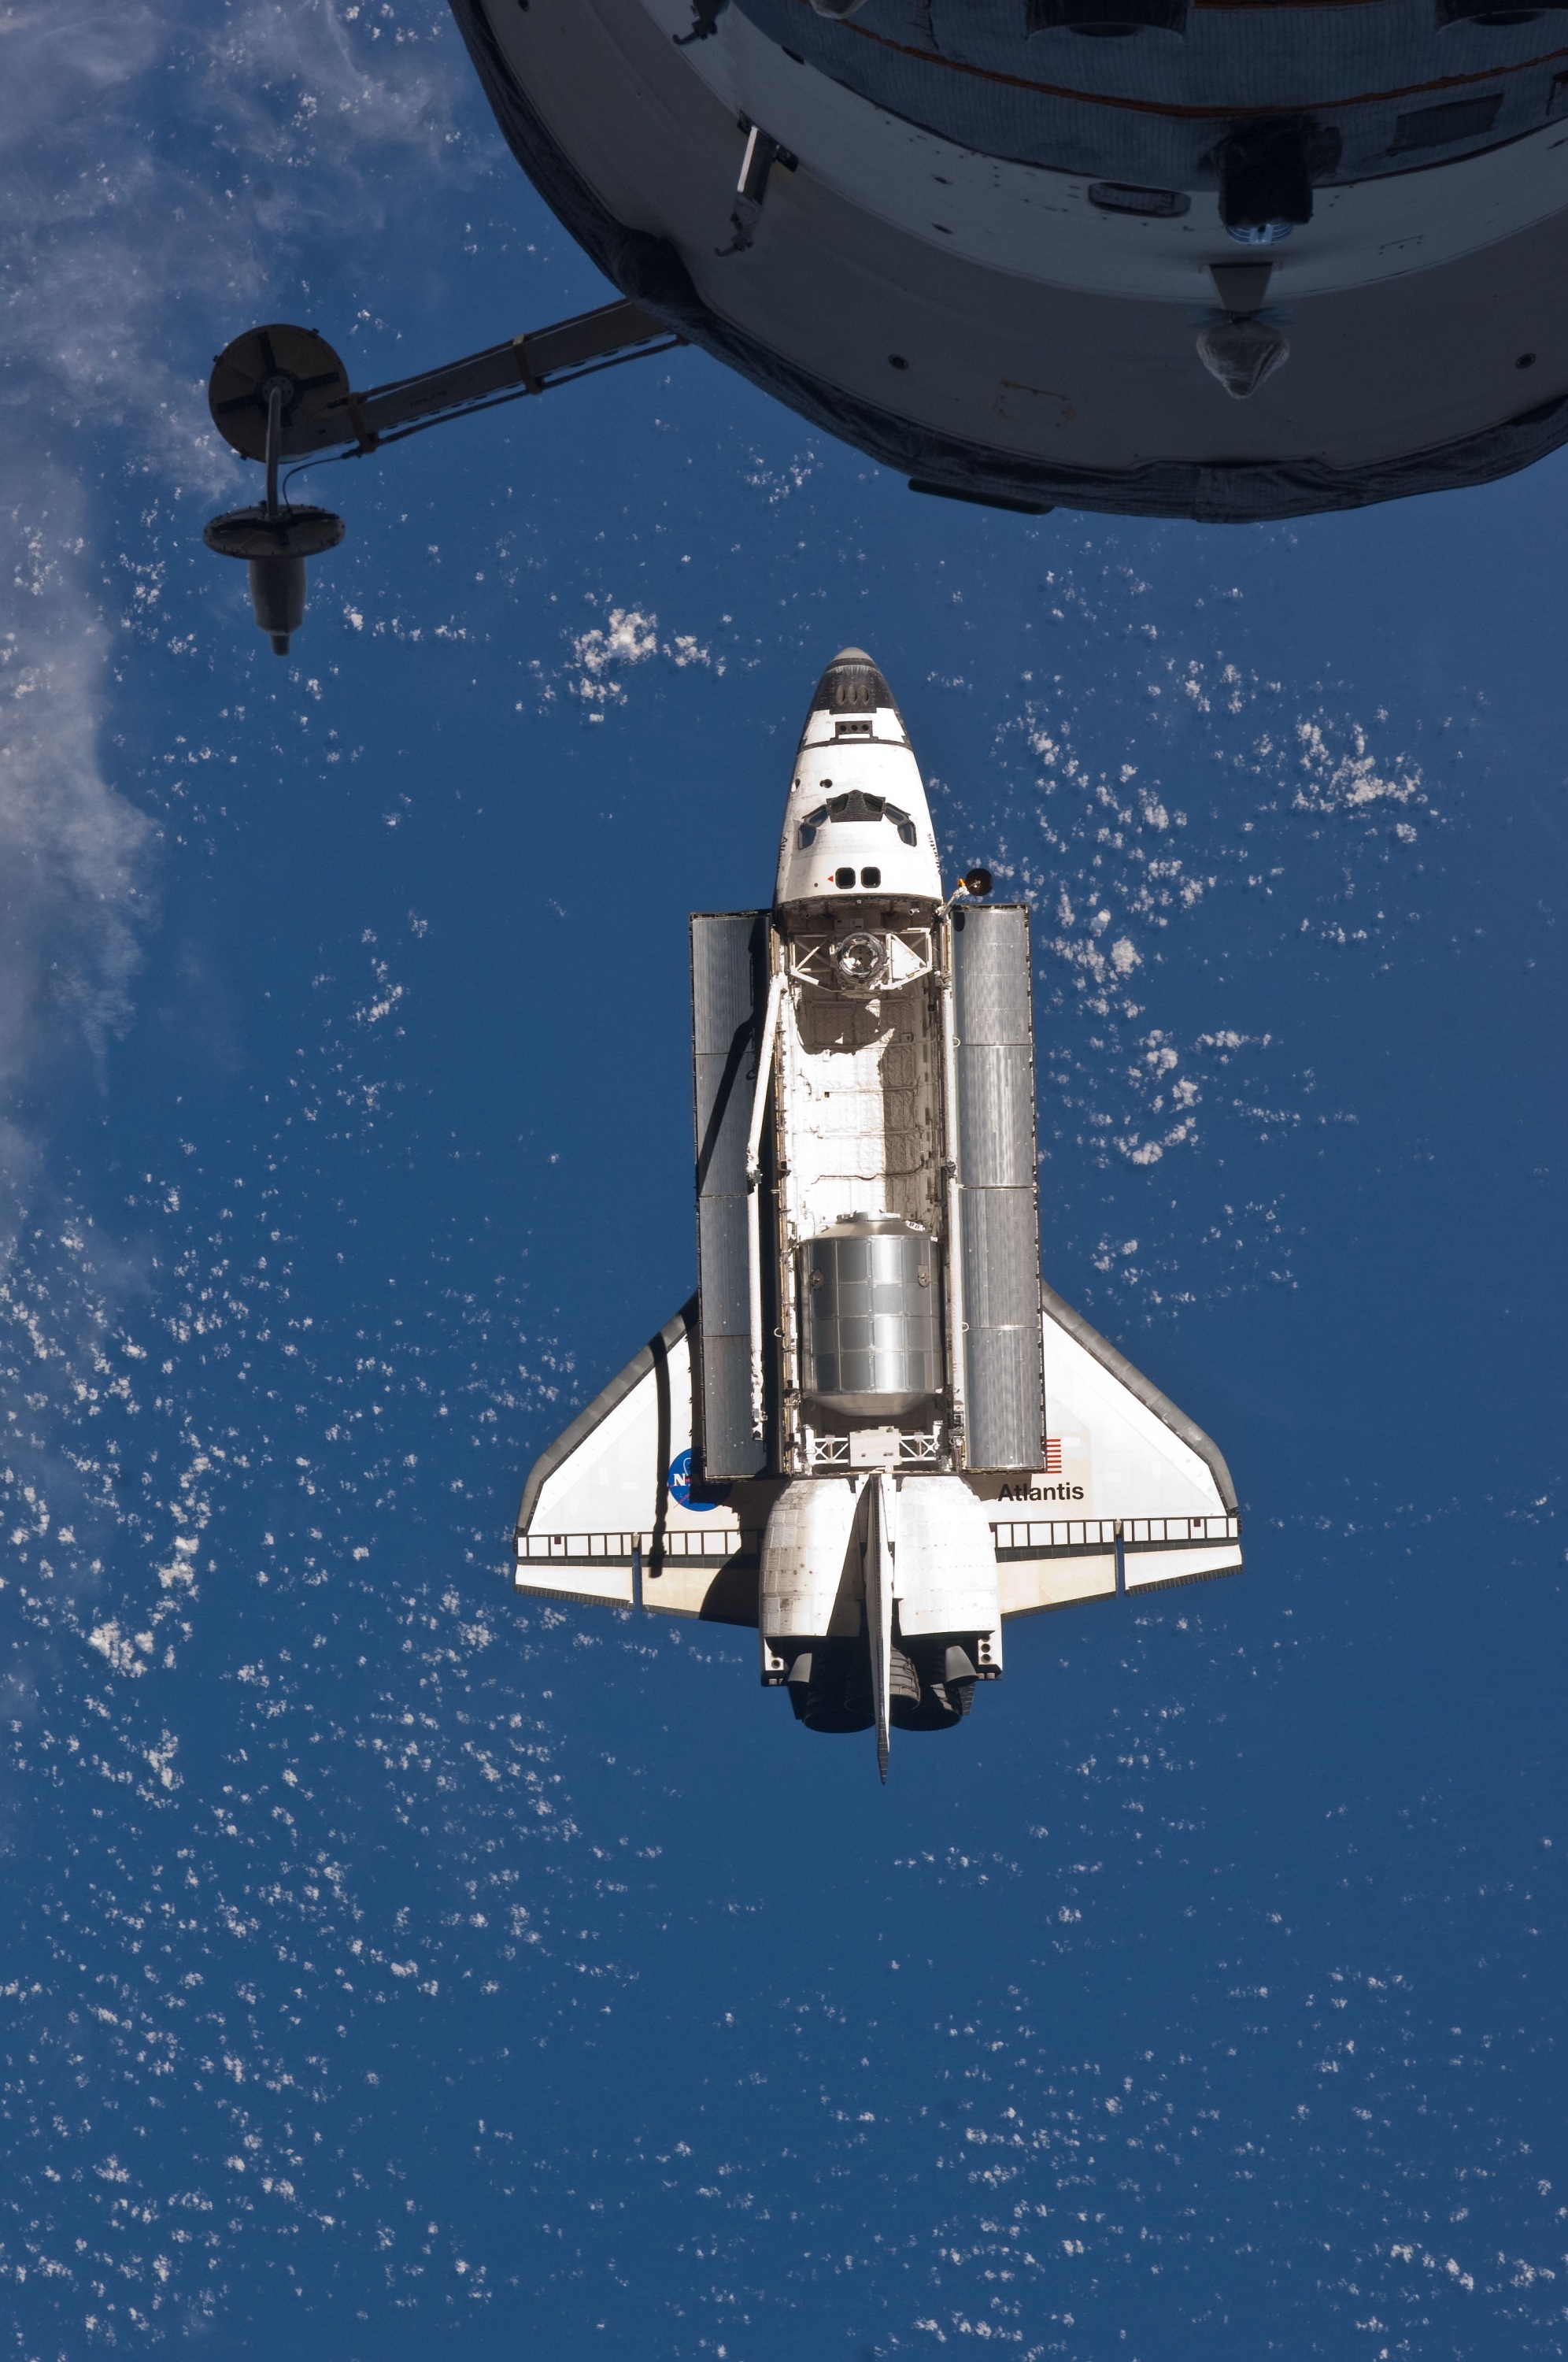
water, ocean, wing, airplane, aircraft, vehicle, aviation, flight, space, preparation, astronaut, nasa, earth, atlantis, exploration, spaceship, screenshot, iss, spacecraft, docking, space shuttle, air force, jet aircraft, space station, fighter aircraft, military aircraft, atmosphere of earth, aerospace engineering, aircraft engine, spaceplane